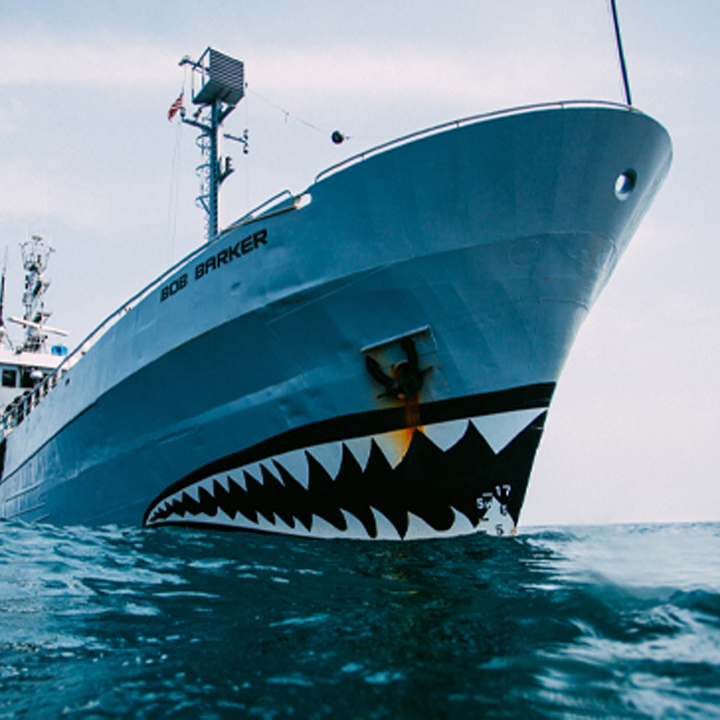
Vehicle type: Ships